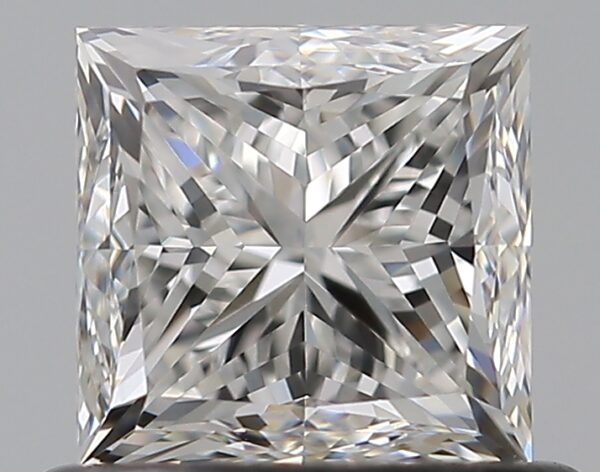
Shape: princess
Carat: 0.7
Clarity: VVS2
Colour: F
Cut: FG
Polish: EX
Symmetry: VG
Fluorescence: N
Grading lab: GIA
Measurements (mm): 4.56 x 4.47 x 3.68